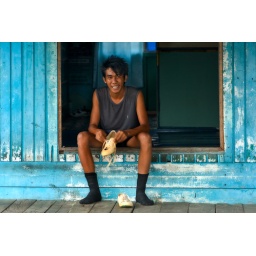
Ethnic Bajau sitting on the door steps of the house in Water Village in Tuarin, Borneo Malaysia